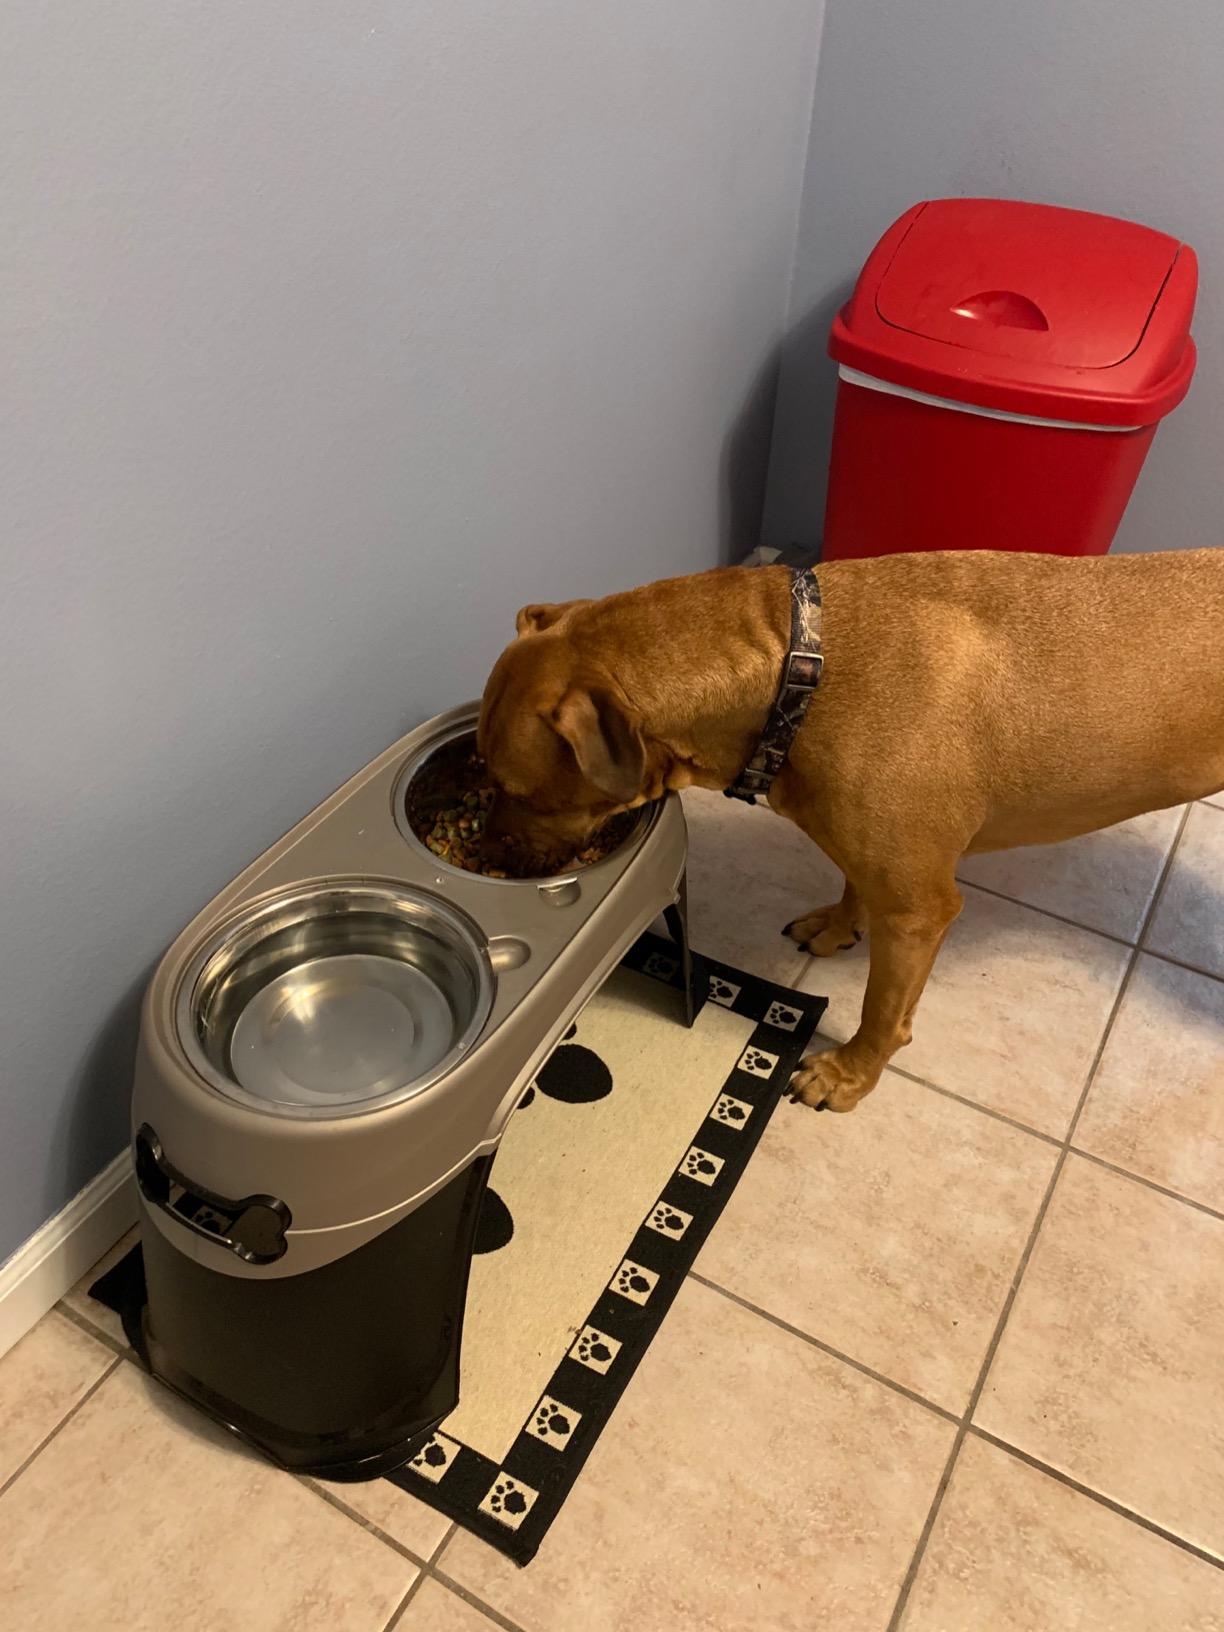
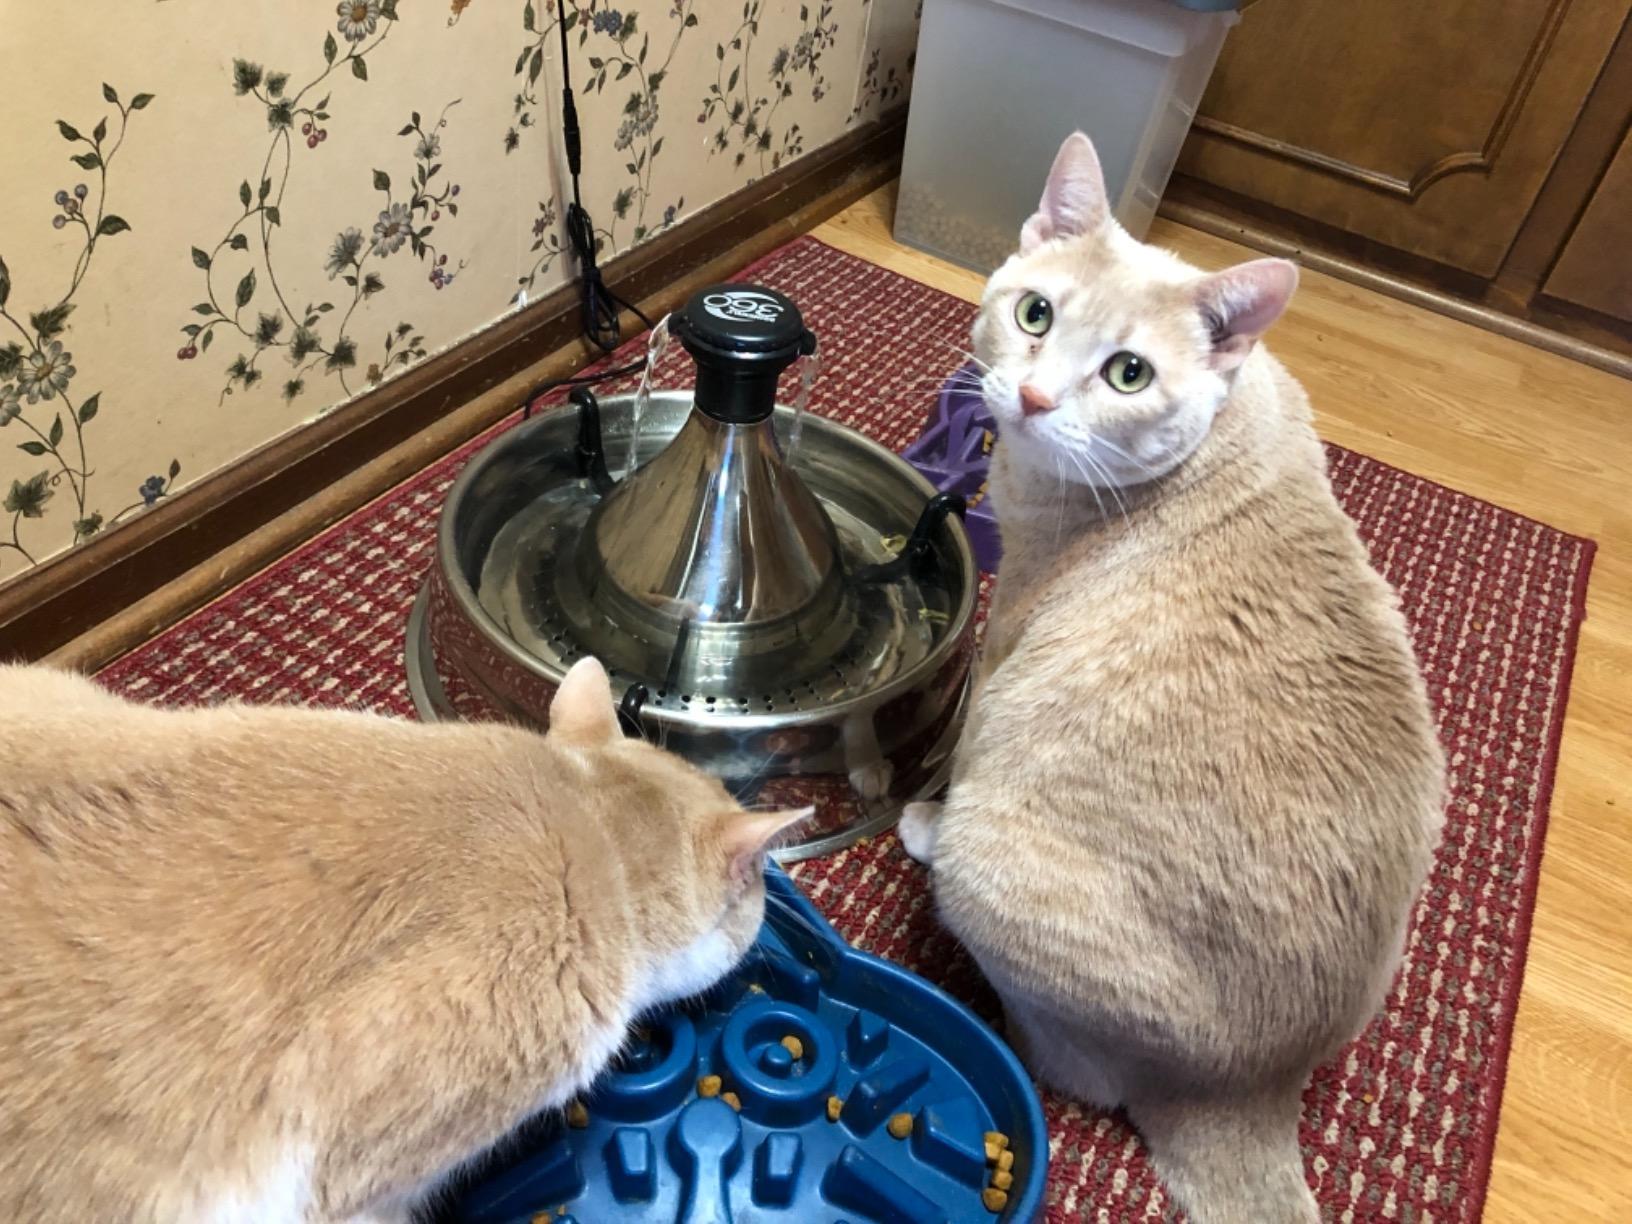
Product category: items_bowl
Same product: no